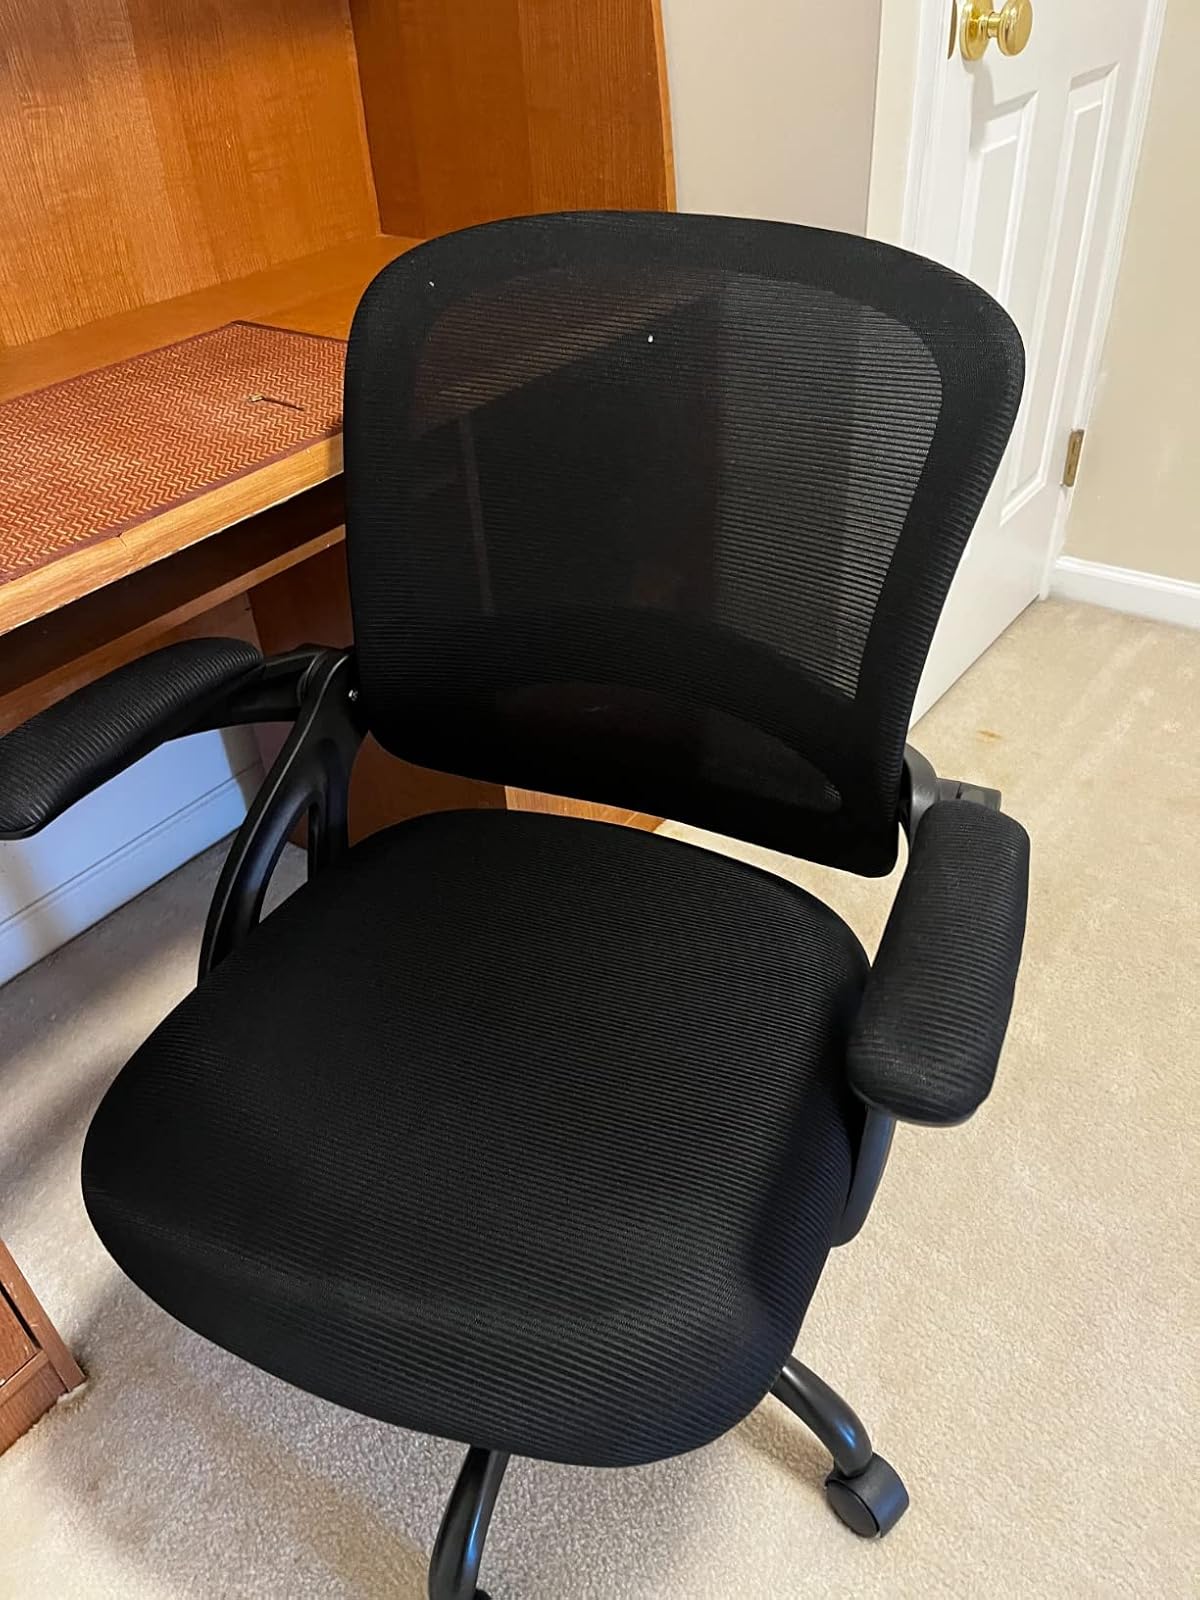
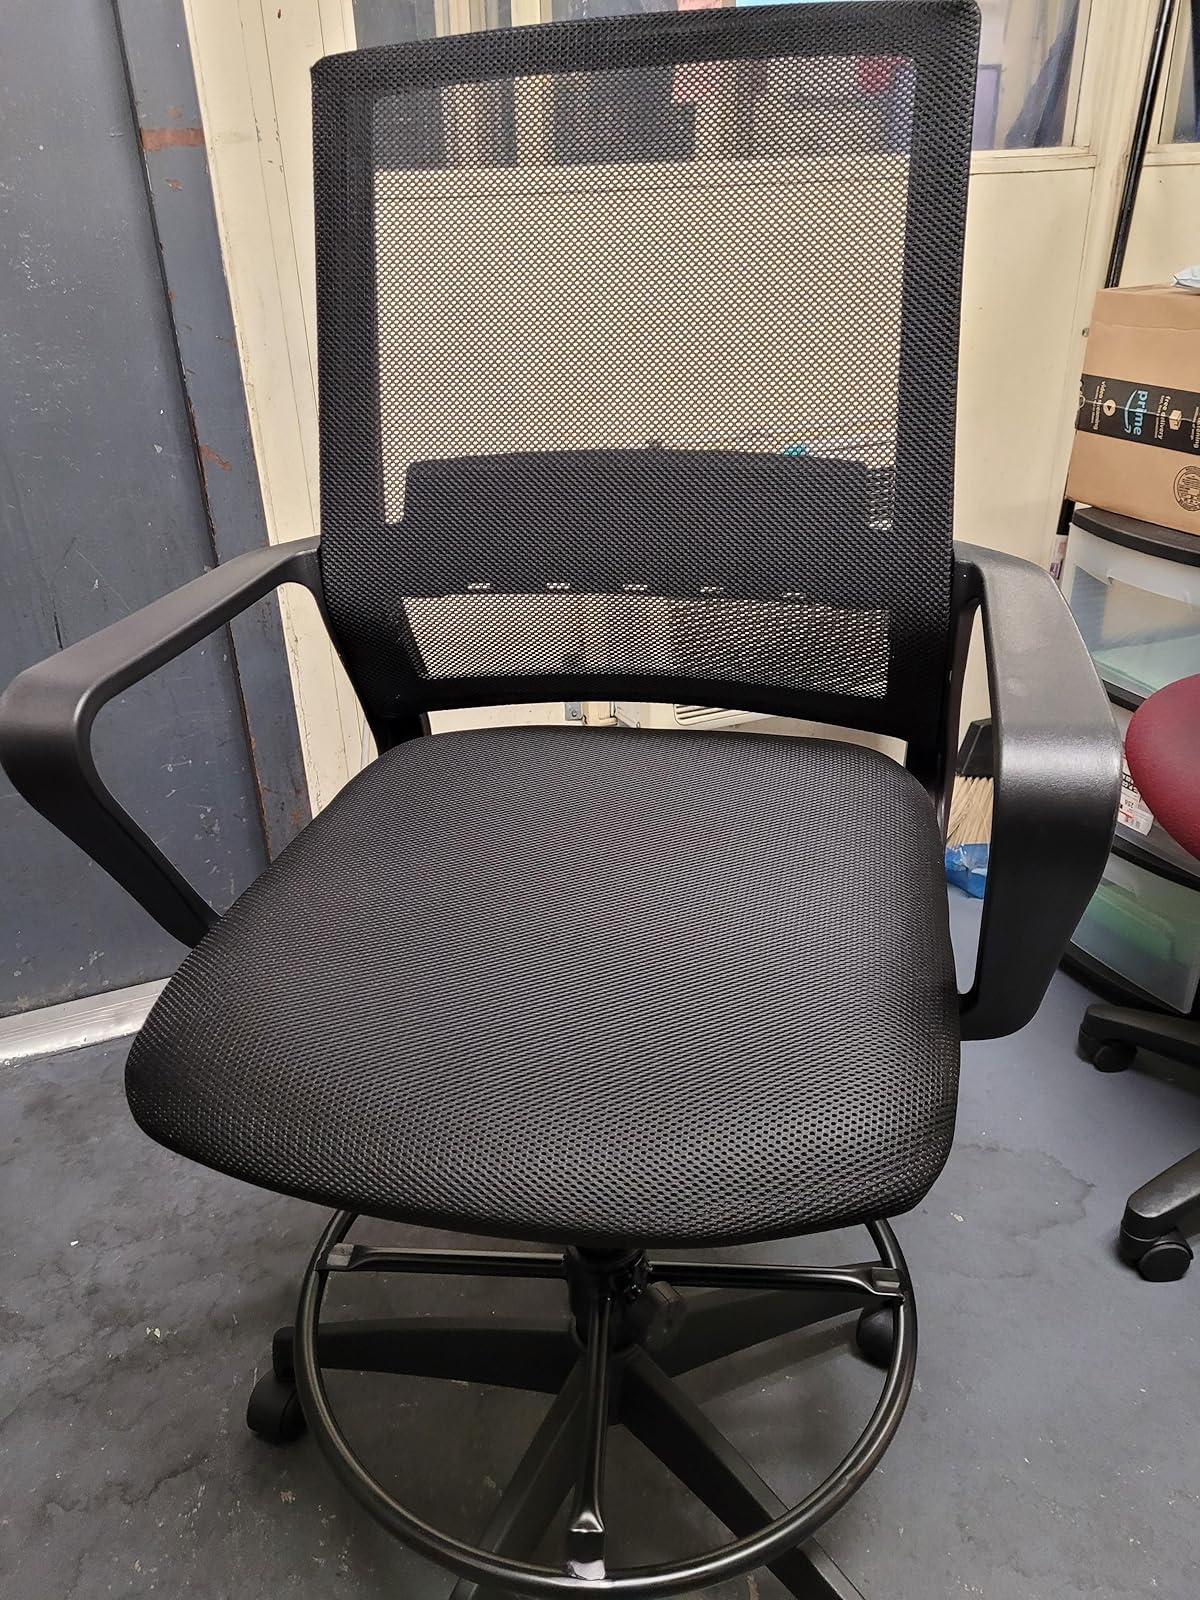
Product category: items_chair
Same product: no